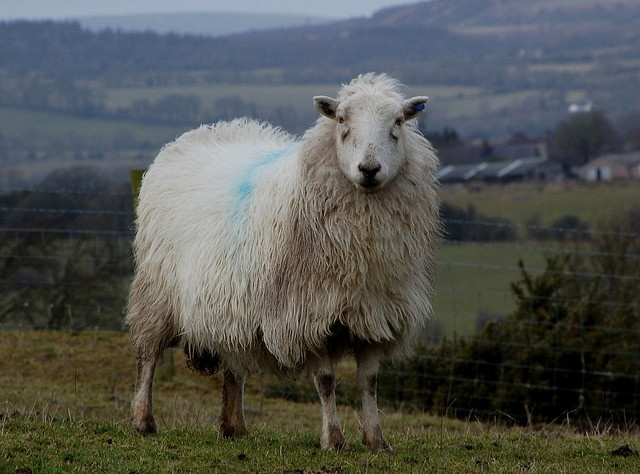
A sheep standing in a  grass pasture that is fenced.
a sheep waits to be sheered in a field.
A sheep standing on a hill, in the middle of a field.
this sheep is standing on the grass on a field
a sheep standing in the grass next to a fene